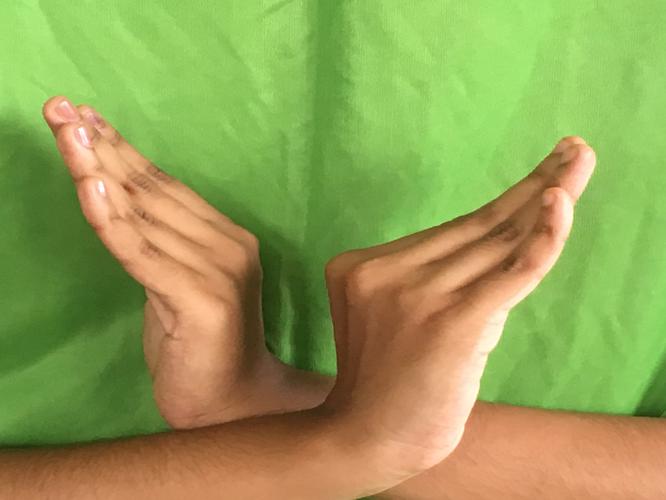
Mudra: Nagabandha
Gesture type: double_hand